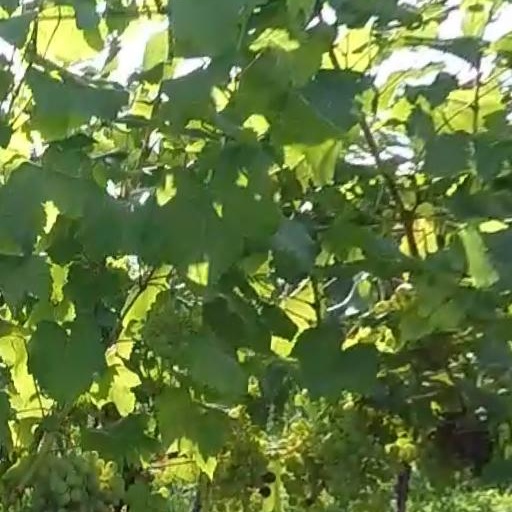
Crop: grape